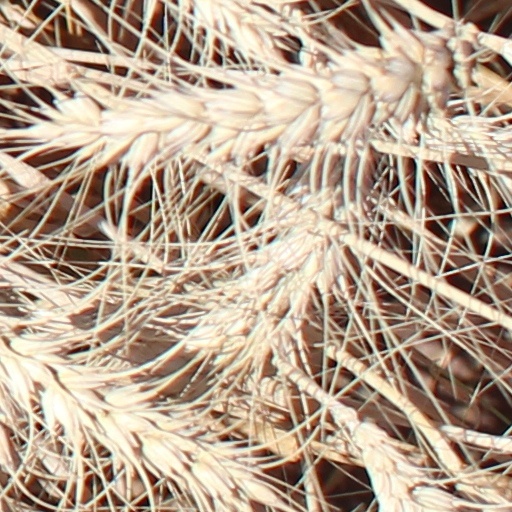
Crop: wheat